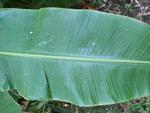
Label: healthy